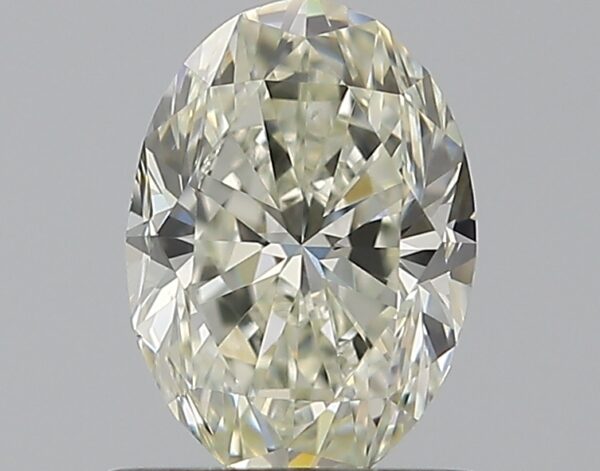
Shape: oval
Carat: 0.8
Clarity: VS2
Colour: K
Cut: GD
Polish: EX
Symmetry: VG
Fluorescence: N
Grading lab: GIA
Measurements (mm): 6.93 x 4.94 x 3.4